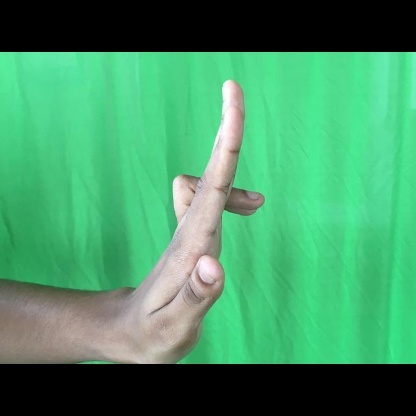
Mudra: Ardhapathaka